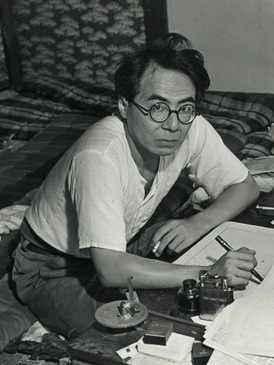
อังโกะ ซากางูจิ

| name = อังโกะ ซาคากุจิ
| native_name_lang = ja
| image = Ango Sakaguchi (cropped).jpg
| imagesize = 230px
| caption = ซาคากุจิ ในปี พ.ศ. 2489
| birth_name = เฮอิโกะ ซาคากุจิ
| birth_place = นีงาตะ (เมือง)|นีงาตะ, ประเทศญี่ปุ่น
| death_place = คิรีว (เมือง)|คิรีว, จังหวัดกุมมะ ประเทศญี่ปุ่น
| occupation = นักเขียน
| spouse = ubl|
| children = สึนาโอะ ซากากุจิ
| genre = นวนิยาย เรื่องสั้น เรียงความ
| notableworks = "Darakuron"
อังโกะ ซาคากุจิ () เกิดวันที่ 20 ตุลาคม พ.ศ. 2449 – 17 กุมภาพันธ์ พ.ศ. 2498) เป็นนักเขียนชาวญี่ปุ่น ผู้เขียนเรื่องสั้นและนวนิยาย และเป็นนักเขียนเรียงความชื่อจริงของเขาคือเฮโงะ ซากากุจิ
== ประวัติ ==
อังโงะ ซากากุจิ เกิดที่เมืองนีงาตะ (เมือง)|นีงาตะ เป็นหนึ่งในกลุ่มนักเขียนญี่ปุ่นรุ่นใหม่ที่มีชื่อเสียงขึ้นในช่วงหลังจากที่ญี่ปุ่นพ่ายแพ้ในสงครามโลกครั้งที่สอง อังโกะ ซาคากุจิ ได้รับการเชื่อมโยงกับกลุ่มบูไรฮะ ซึ่งหมายถึงกลุ่มนักเขียนเสเพลที่แสดงออกถึงความไร้จุดหมายและวิกฤตอัตลักษณ์ของญี่ปุ่นหลังสงครามโลกครั้งที่สอง
ในปี พ.ศ. 2489 เขาได้เขียนเรียงความที่มีชื่อเสียงที่สุดของเขา Darakuron" ("Discourse on Decadence") ซึ่งวิเคราะห์บทบาทของบูชิโดในช่วงสงคราม มีการโต้แย้งกันอย่างกว้างขวางว่าเขามองว่าญี่ปุ่นหลังสงครามเป็นที่เสื่อมโทรม แต่ก็ซื่อตรงมากกว่าญี่ปุ่นในช่วงสงครามที่สร้างขึ้นบนภาพลวงตาอย่างบูชิโด (งานนี้เองไม่ได้กล่าวถึงความหมายของความเสื่อมโทรมแต่อย่างใด)
อังโงะเกิดในปี พ.ศ. 2449 และเป็นลูกคนที่ 12 จากทั้งหมด 13 คน เขาเกิดในช่วงที่ญี่ปุ่นอยู่ในภาวะสงครามอย่างต่อเนื่อง พ่อของเขาเป็นประธานของ Niigata Shimbun เป็นนักการเมือง และกวีอังโงะต้องการเป็นนักเขียนเมื่ออายุ 16 ปี เขาย้ายไปโตเกียวเมื่ออายุ 17 ปี หลังจากทำร้ายครูที่จับเขาได้ว่าโดดเรียน พ่อของเขาเสียชีวิตด้วยโรคมะเร็งสมองในปีถัดมา ทิ้งหนี้สินจำนวนมากให้กับครอบครัว เมื่ออายุ 20 ปี อังโงะสอนเป็นครูสำรองในโรงเรียนมัธยมอยู่หนึ่งปี เขามีความสนใจในพุทธศาสนาอย่างมากและเข้าเรียนที่ มหาวิทยาลัยโทโย เพื่อศึกษาปรัชญาอินเดีย และจบการศึกษาเมื่ออายุ 25 ปี ตลอดชีวิตนักศึกษา อังโงะแสดงความเห็นอย่างเปิดเผย
หลังจบการศึกษา เขาเขียนผลงานวรรณกรรมต่าง ๆ และได้รับคำชมจากนักเขียนอย่างมากิโนะ ชินอิจิ อาชีพนักเขียนของเขาเริ่มขึ้นพร้อมกับการขยายอำนาจของญี่ปุ่นไปยังแมนจูเรีย เมื่ออายุ 27 ปี เขาได้พบและเป็นเพื่อนกับยาดะ สึเนโกะ แม่ของเขาเสียชีวิตเมื่อเขาอายุ 37 ปี ในช่วงสงครามโลกครั้งที่สอง เขาต้องต่อสู้เพื่อให้ได้รับการยอมรับในฐานะนักเขียนอยู่หลายปีก่อนที่จะประสบความสำเร็จด้วยผลงาน "A Personal View of Japanese Culture" ในปี พ.ศ. 2485 และอีกครั้งกับ "On Decadence" ในปี พ.ศ. 2489
ในปี 2489 อังโงะ ซากากุจิได้เขียนนิยายแนวสืบสวนฆาตกรรมที่เสียดสีสังคมชื่อว่าFurenzoku satsujin jiken ("The Non-serial Murder Incident" แปลและตีพิมพ์เป็นภาษาฝรั่งเศสในชื่อMeurtres sans série) ซึ่งทำให้เขาได้รับรางวัล Mystery Writers of Japan Award ในปี พ.ศ. 2491 อังโงะมีลูกคนแรกเมื่ออายุ 42 ปีกับภรรยาของเขา มิจิโยะ คาจิ ต่อมาอังโงะเสียชีวิตด้วยโรคหลอดเลือดโป่งพองในสมองเมื่ออายุ 48 ปีในปี พ.ศ. 2498 ที่ คิรีว (เมือง)|ครีว, จังหวัดกุมมะ
== ผลงานแปลเป็นภาษาอังกฤษ ==
* "Literary Mischief: Sakaguchi Ango, Culture, and the War", edited by James Dorsey and Doug Slaymaker, with translations by James Dorsey. Lanham, MA: Lexington Books, 2010. (Critical essays by Doug Slaymaker, James Dorsey, Robert Steen, Karatani Kojin, and Ogino Anna.)
** Short story
*** "Pearls" (Shinju, 1942)
** Essays
*** "A Personal View of Japanese Culture" (Nihon bunka shikan, 1942)
*** "Discourse on Decadence" (Darakuron, 1946)
*** "Discourse on Decadence, Part II" (Zoku darakuron, 1946)
; เรื่องสั้น
* "The Idiot" (Hakuchi, 1946). Transl. by George Saitо̄ in "Modern Japanese Stories", ed. by Ivan Morris. Rutland and Tokyo: Charles E. Tuttle Company, 1962, pp.&nbsp;383–410.
* "I Want to Be Holding the Sea" (海を抱きしめていたい), Transl. by Shogo Oketani and Leza Lowitz in "Towards a Literature of the Periphery": Manoa (Honolulu, Hawaii : 1995), 7, no. 1.
* "One Woman and the War" (Zoku Sensо̄ to hitori no onna, 1946). Transl. by Lane Dunlop in "Autumn Wind and Other Stories". Rutland and Tokyo: Charles E. Tuttle Company, 1994, pp.&nbsp;140–160.
* "In the Forest, Under Cherries in Full Bloom" (Sakura no mori no mankai no shita, 1947). Trans. by Jay Rubin in "The Oxford Book of Japanese Short Stories", ed. by Theodore W. Goossen. Oxford and New York: Oxford University Press, 1997, pp.&nbsp;187–205.
* "The War and a Woman" (Sensо̄ to hitori no onna, 1946). Transl. by Robert Zetzsche in "Sakiko Nomura: Ango". Tokyo: Match and Company, 2017.
* "Wind, Light, and the Twenty-Year-Old-Me" (風と光と二十の私と) (abridged), translated by Reiko Seri and Doc Kane. Kobe: Maplopo, 2020.
; เรียงความ
* "A Personal View of Japanese Culture" (Nihon bunka shikan, 1942) (abridged). Transl. by James Dorsey in "The Columbia Anthology of Modern Japanese Literature, Volume 1", ed. by Thomas Rimer and Van Gessel. New York: Columbia University Press, 2002, pp.&nbsp;823–835.
== อ่านเพิ่มเติม ==
For more on Sakaguchi's role in postwar Japan, see John Dower's book "Embracing Defeat", pp.&nbsp;155–157.
* Dorsey, James. “Culture, Nationalism, and Sakaguchi Ango, ” "Journal of Japanese Studies" vol. 27, no. 2 (Summer 2001), pp.&nbsp;347~379.
* Dorsey, James. “Sakaguchi Ango, ” in "Modern Japanese Writers", ed. Jay Rubin (New York: Charles Scribner's Sons, 2000), pp.&nbsp;31~48.
* Ikoma, Albert Ryue. 1979. Sakaguchi Ango: His Life and Work. Thesis (Ph. D.) --University of Hawaii, 1979.
* Nishikawa Nagao. “Two Interpretations of Japanese Culture.” Transl. by Mikiko Murata and Gavan McCormack. In "Multicultural Japan: Palaeolithic to Postmodern", ed. by Donald Denoon, Mark Hudson, Gavan McCormack, and Tessa Morris-Suzuki, 245-64. London: Cambridge University Press, 1996.
* Rubin, Jay. “From Wholesomeness to Decadence: The Censorship of Literature under the Allied Occupation.” "Journal of Japanese Studies", vol. 1, no. 1 (Spring 1985), 71-103.
* Steen, Robert. 1995. To Live and Fall: Sakaguchi Ango and the Question of Literature. Thesis (Ph. D.) --Cornell, 1995.
* Ed. James Dorsey and Doug Slaymaker, with translations by James Dorsey, "Literary Mischief: Sakaguchi Ango, Culture, and the War." Lantham, MD: Lexington Books, 2010. Critical essays by Doug Slaymaker, James Dorsey, Ogino Anna, Karatani Kojin, and Robert Steen. Annotated English translations of "A Personal View of Japanese Culture" (「日本文化私観」, 1942), "Pearls" (「真珠」, 1942), and "Discourse on Decadence" (「堕落論」parts 1 and 2, 1946).
* Yongfei Yi, 'Sakaguchi Ango's Conceptualizations of the Function of Literature in the Postwar Era', Graduate Program in East Asian Studies, The Ohio State University, 2011
* James Shield, 'Smashing the Mirror of Yamato: Sakaguchi Ango, Decadence and a (Post-metaphysical) Buddhist Critique of Culture', Journal of the International Research Center for Japanese Studies, Volume 23, Pages 225-246, September 2011,
== ดูเพิ่ม ==
* "Un-Go" - ซีรีส์ อนิเมะ ในปี พ.ศ. 2554 ที่อิงจากผลงานของอังโงะ
* "Aoi Bungaku" - ตอนที่ 5 และ 6 อิงจากเรื่อง "In the Forest, Under Cherries in Full Bloom" ของอังโงะ
* อนิเมะเรื่อง Bungo Stray Dogs ซึ่งมีตัวละครตัวหนึ่งที่ตั้งชื่อตามเขา
== อ้างอิง ==
== แหล่งข้อมูลอื่น ==
* Maplopo | Ango Sakaguchi, "Wind, Light, and the Twenty-Year-Old-Me (In English)
* Ango Sakaguchi's Discourse on Decadence Spanish translation by Juan Agustín Onís Conde
* Youyou Studio - Ango style - A Japanese-language site with information about Ango Sakaguchi and his works
* Ango Sakaguchi's grave, archived from the original on 4 March 2016 via the Wayback Machine
หมวดหมู่:บุคคลที่เกิดในปี พ.ศ. 2449
หมวดหมู่:บุคคลที่เกิดในปี พ.ศ. 2498
หมวดหมู่:นักเขียนเรียงความชาวญี่ปุ่น
หมวดหมู่:นักเขียนนิยายลึกลับชาวญี่ปุ่น
หมวดหมู่:ผู้ได้รับรางวัล Mystery Writers of Japan
หมวดหมู่:บุคคลจากเมืองนิอิกาตะ
หมวดหมู่:นักเขียนเรียงความในศตวรรษที่ 20